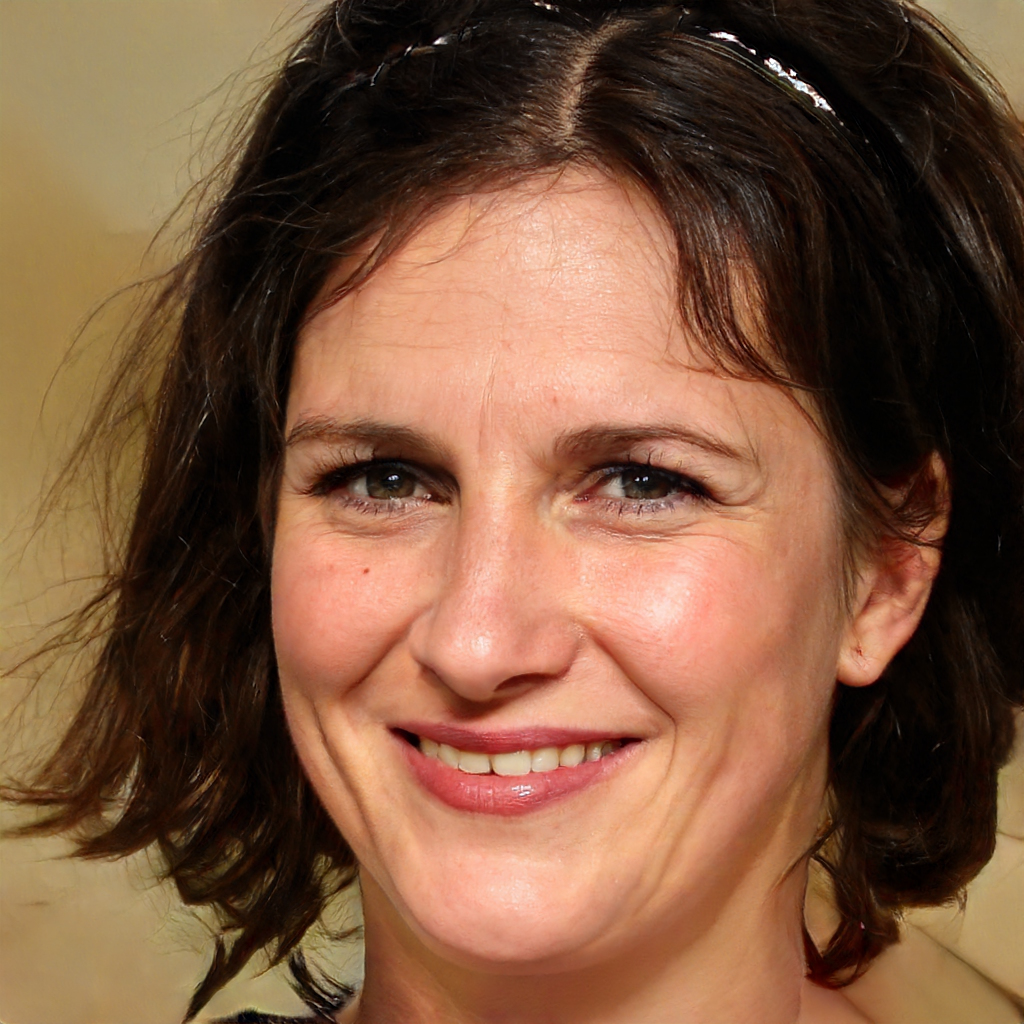
Gender: Female